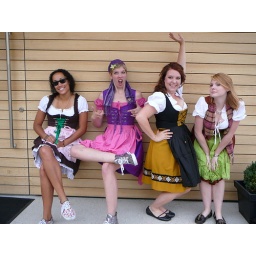
The girls in the dirndls they had bought the day before. Notice the silver converses. Haha.